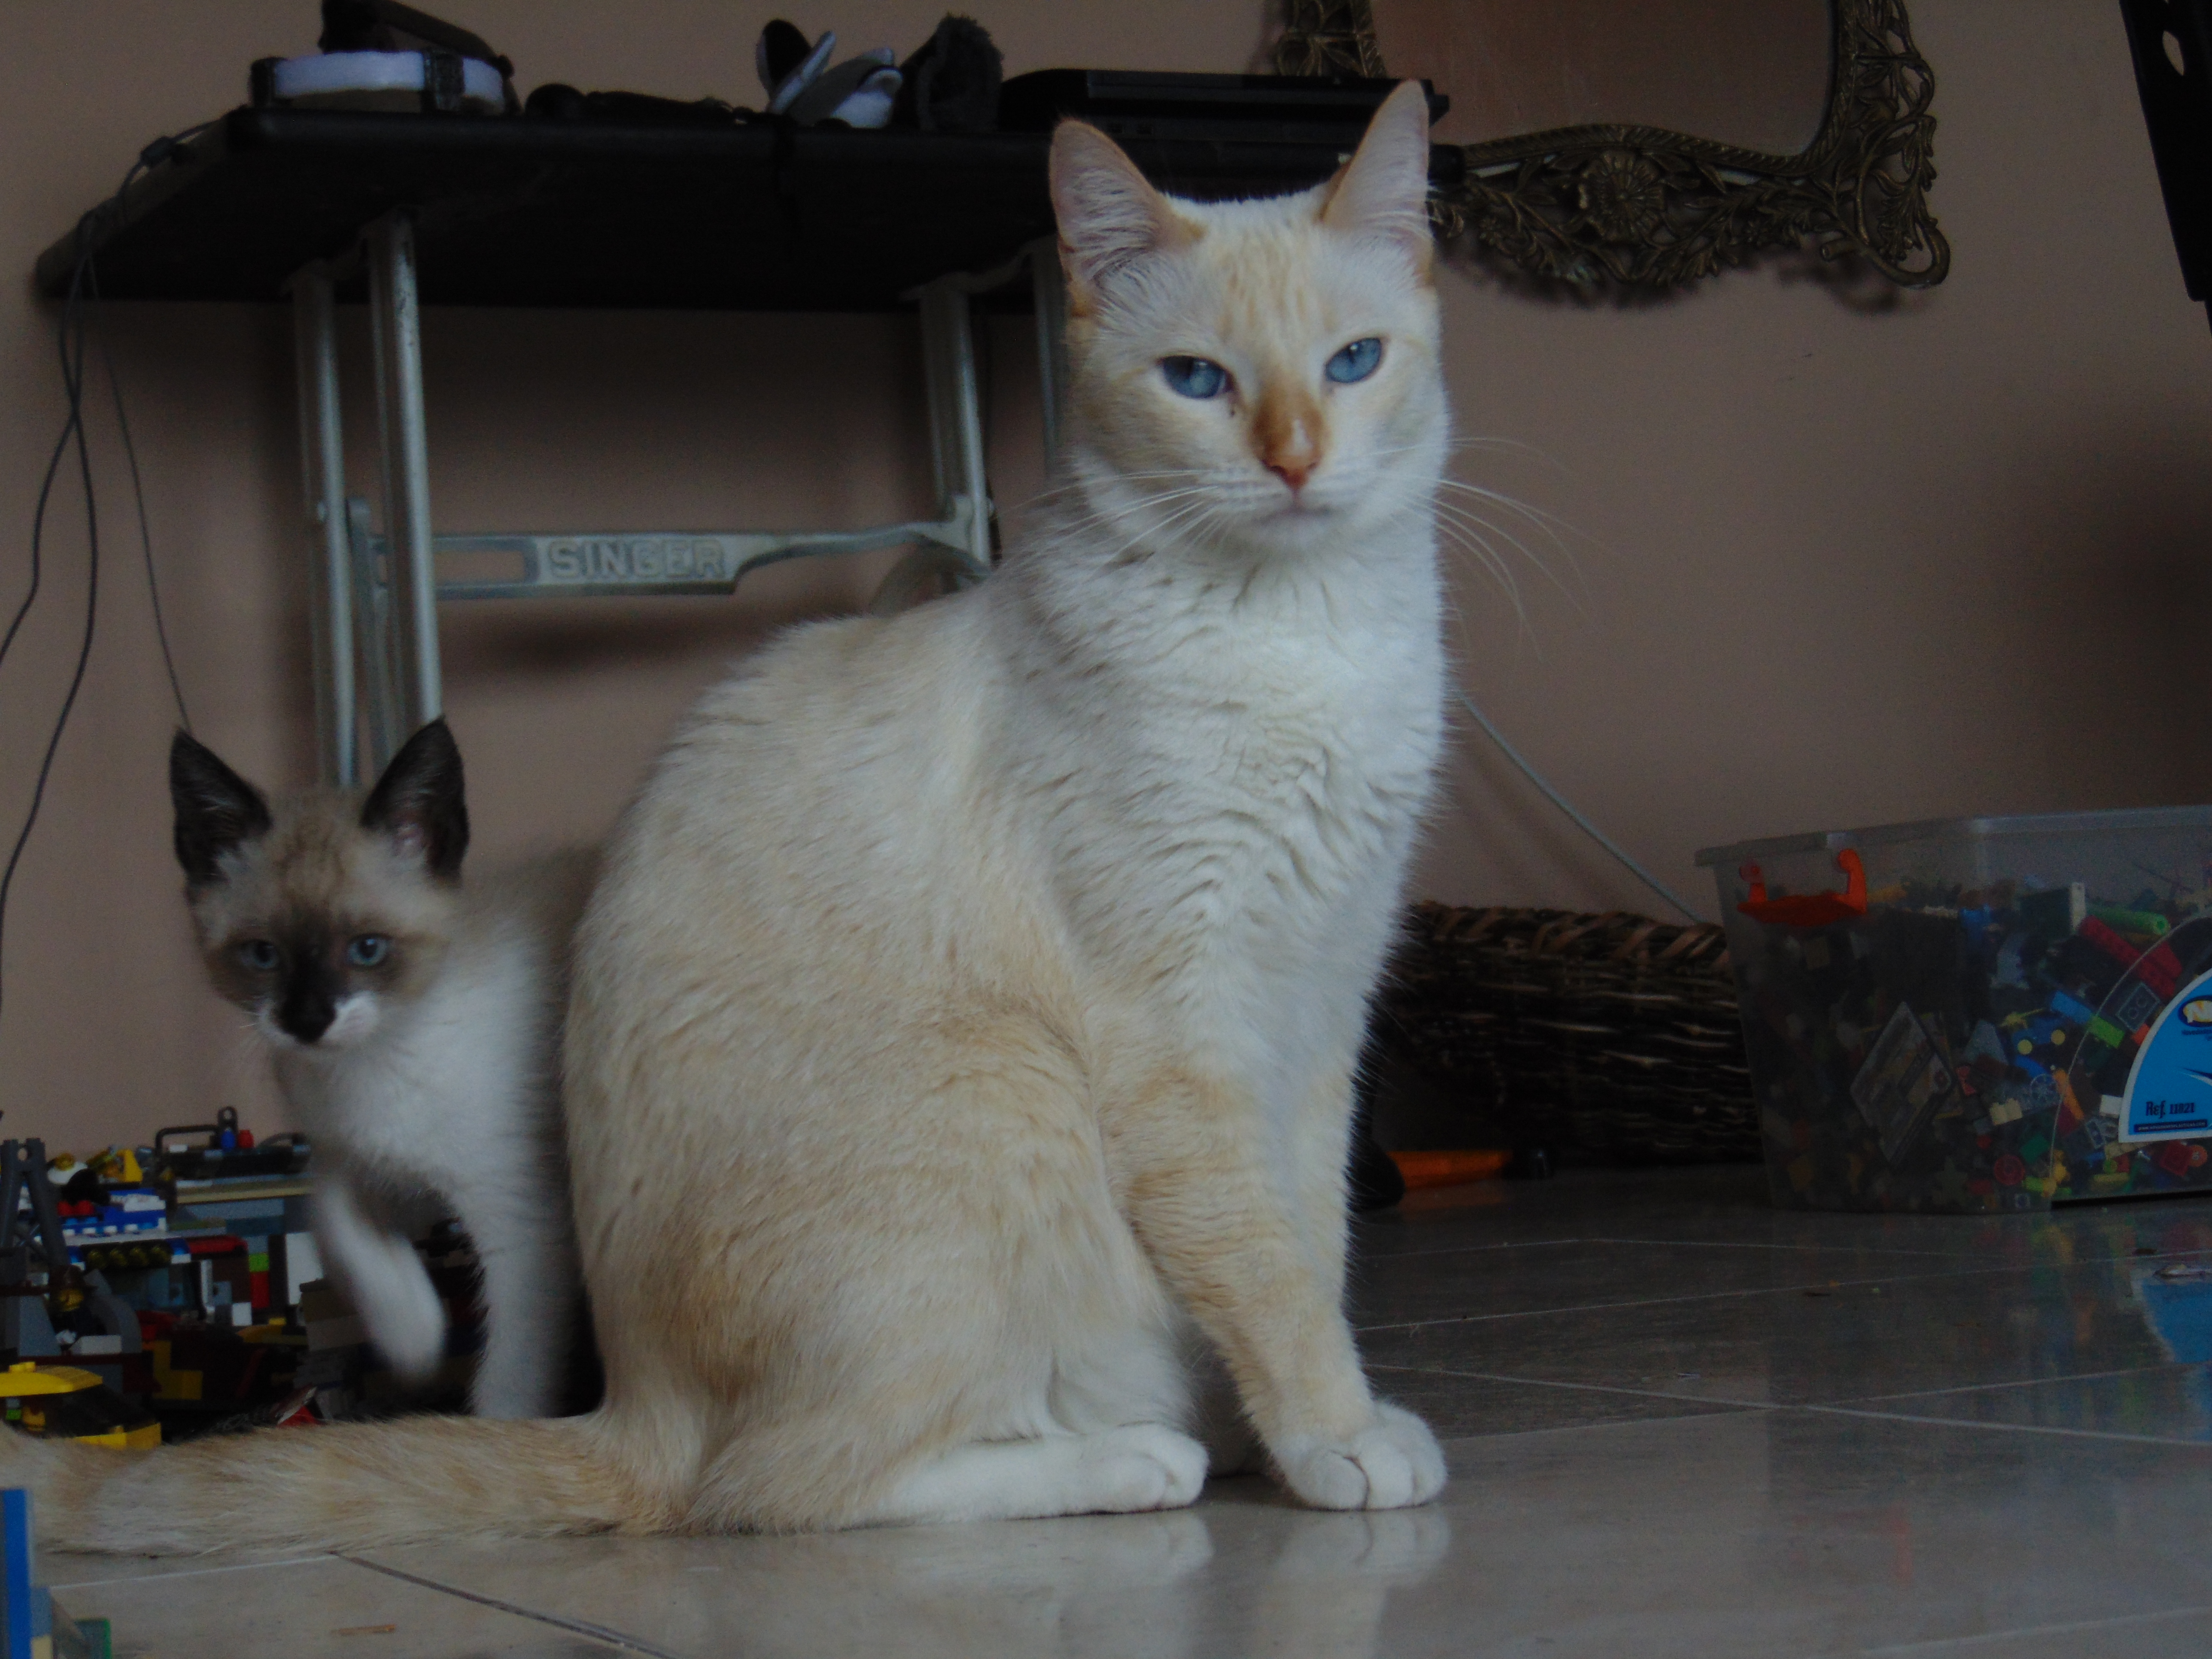
cat, cats, mammal, vertebrate, small to medium sized cats, whiskers, felidae, carnivore, aegean cat, domestic short haired cat, asian, balinese, javanese, Ojos azules, thai, turkish angora, ragdoll, japanese bobtail, siamese, tail, colorpoint shorthair, american wirehair, burmilla